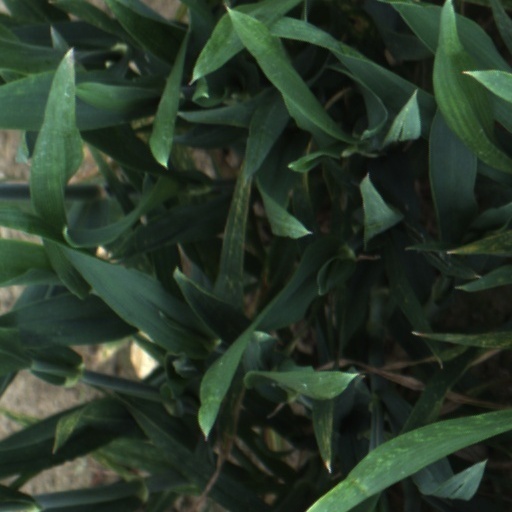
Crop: wheat